Crown College (Minnesota)

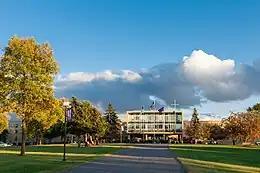
College campus in 2018

Crown College is situated on a campus, in Laketown Township, Carver County, near the communities of Waconia, Minnetrista, and St. Bonifacius. It is along Parley Lake.